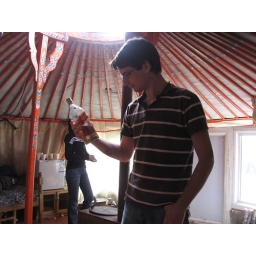
this bottle of scotch was hidden in behind the cloth side of the ger next to my sleeping bag.